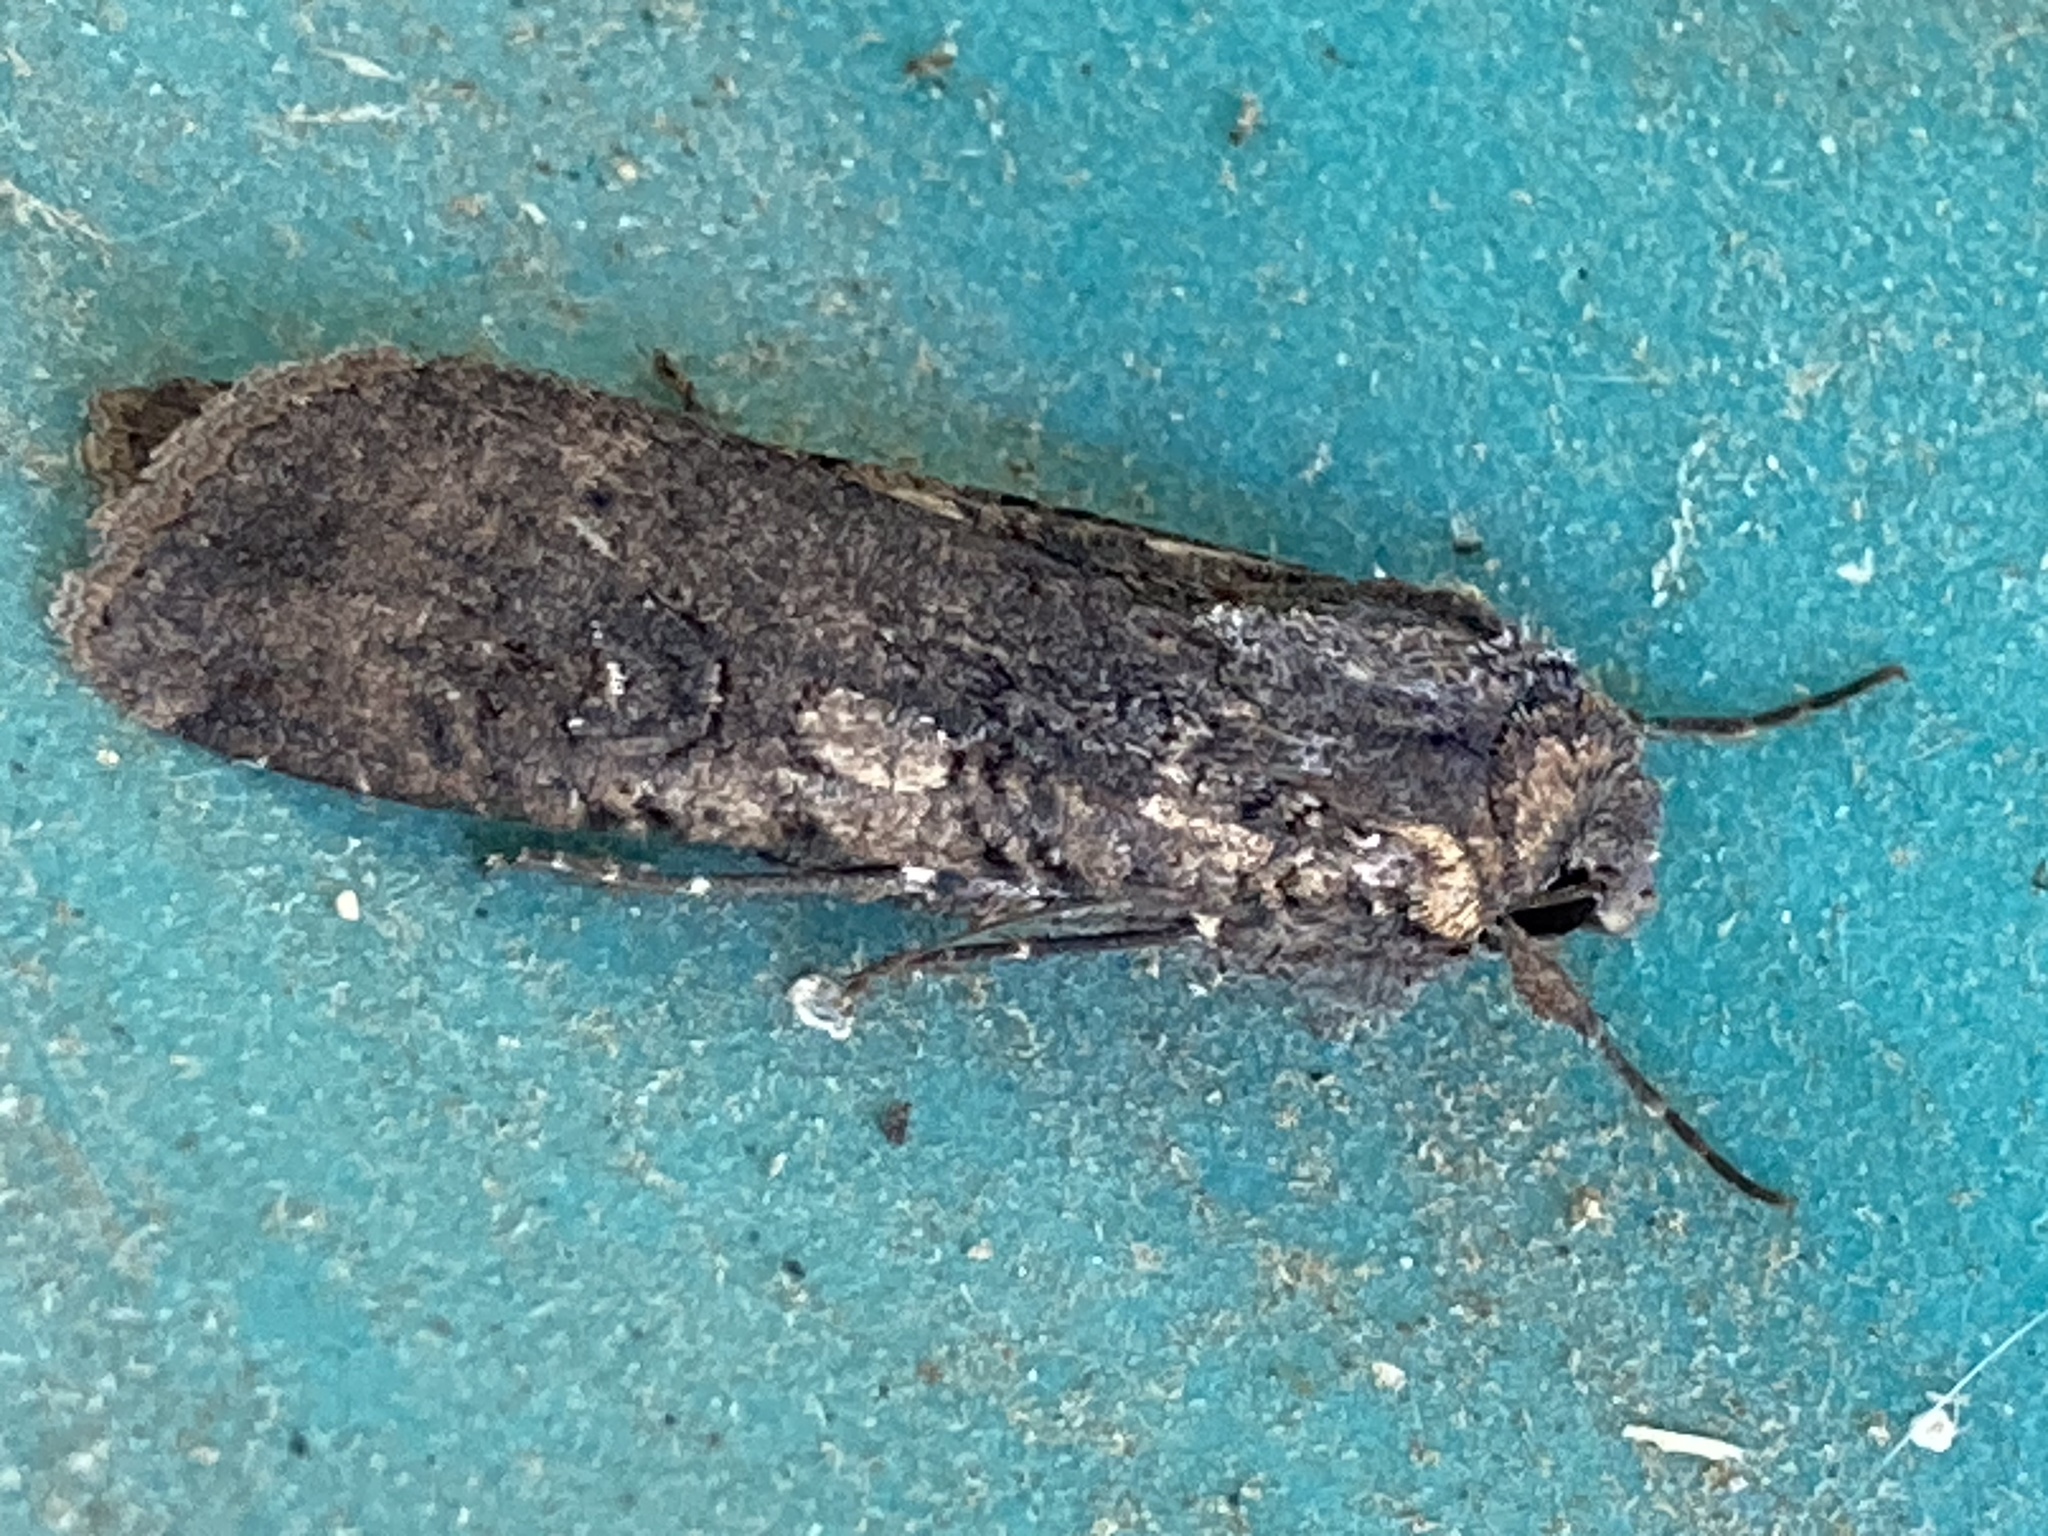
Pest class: cutworms